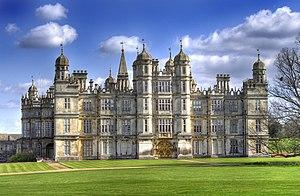
Henry Cecil, 1ᵉʳ marquis d’Exeter, connu sous les noms Henry Cecil de 1754 à 1793 et comte d'Exeter de 1793 à 1801, était un homme politique britannique qui siégea à la Chambre des communes entre 1774 et 1790 et a accédé à la pairie en tant que comte d’Exeter en 1793.
Burghley House est une vaste résidence de campagne britannique située près de Stamford, dans le Cambridgeshire, en Angleterre.